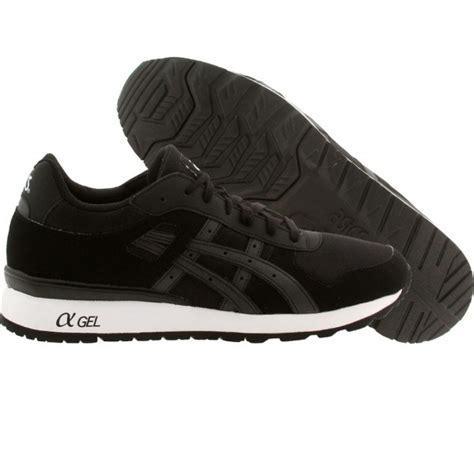
Brand: Asics
Model: Gt Ii